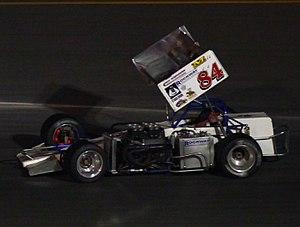
Mike Litchy à l'Autodrome Chaudière le 22 juin 2013 - Photo Paul-Émile Poulin-Jacques
"L'International SuperModified Association ou plus familièrement ISMA, est une série de courses automobiles pour voitures dites ""modifiées"", c'est-à-dire des voitures surbaissées, presque sans carrosserie, qui utilisent des ailerons pour produire suffisamment d'appui pour prendre les virages à des vitesses extrêmement élevées. Le moteur est placé du côté gauche du conducteur, aussi pour aider à prendre les virages à haute vitesse.